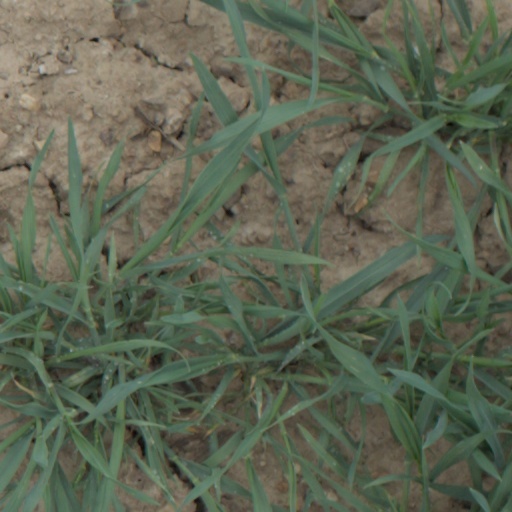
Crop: wheat